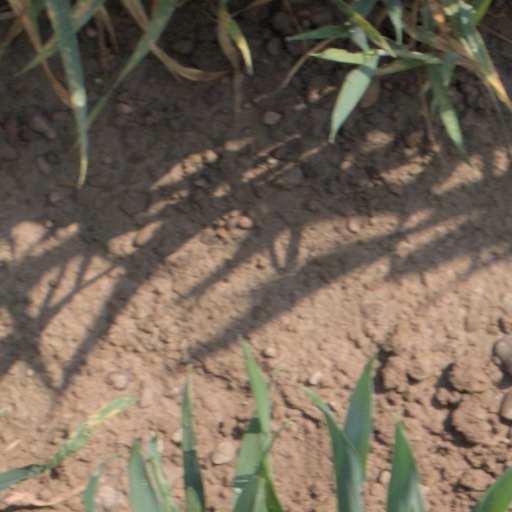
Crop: wheat